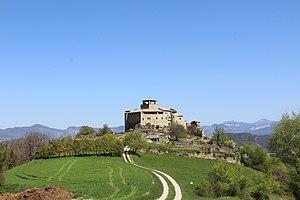
Photographie du château de la commune de Piégros-la-Clastre
Piégros-la-Clastre est une commune française située dans le département de la Drôme, en région Auvergne-Rhône-Alpes. Elle se trouve à 40 km au sud-est de Valence, préfecture de la Drôme. Sur la hauteur, au sud du territoire communal, Piégros est un joli village de caractère, typique du sud de la Drôme.